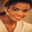
Label: woman